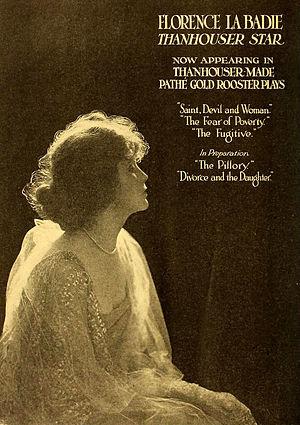
Florence Russ, qui tournait sous le pseudonyme de Florence La Badie ou Florence LaBadie, est une actrice américaine de théâtre et des premiers temps du cinéma muet. Quasiment oubliée aujourd'hui, sa vie est mal connue mais elle fut une grande star de 1911 jusqu'à sa mort en 1917 des suites d'un accident automobile.